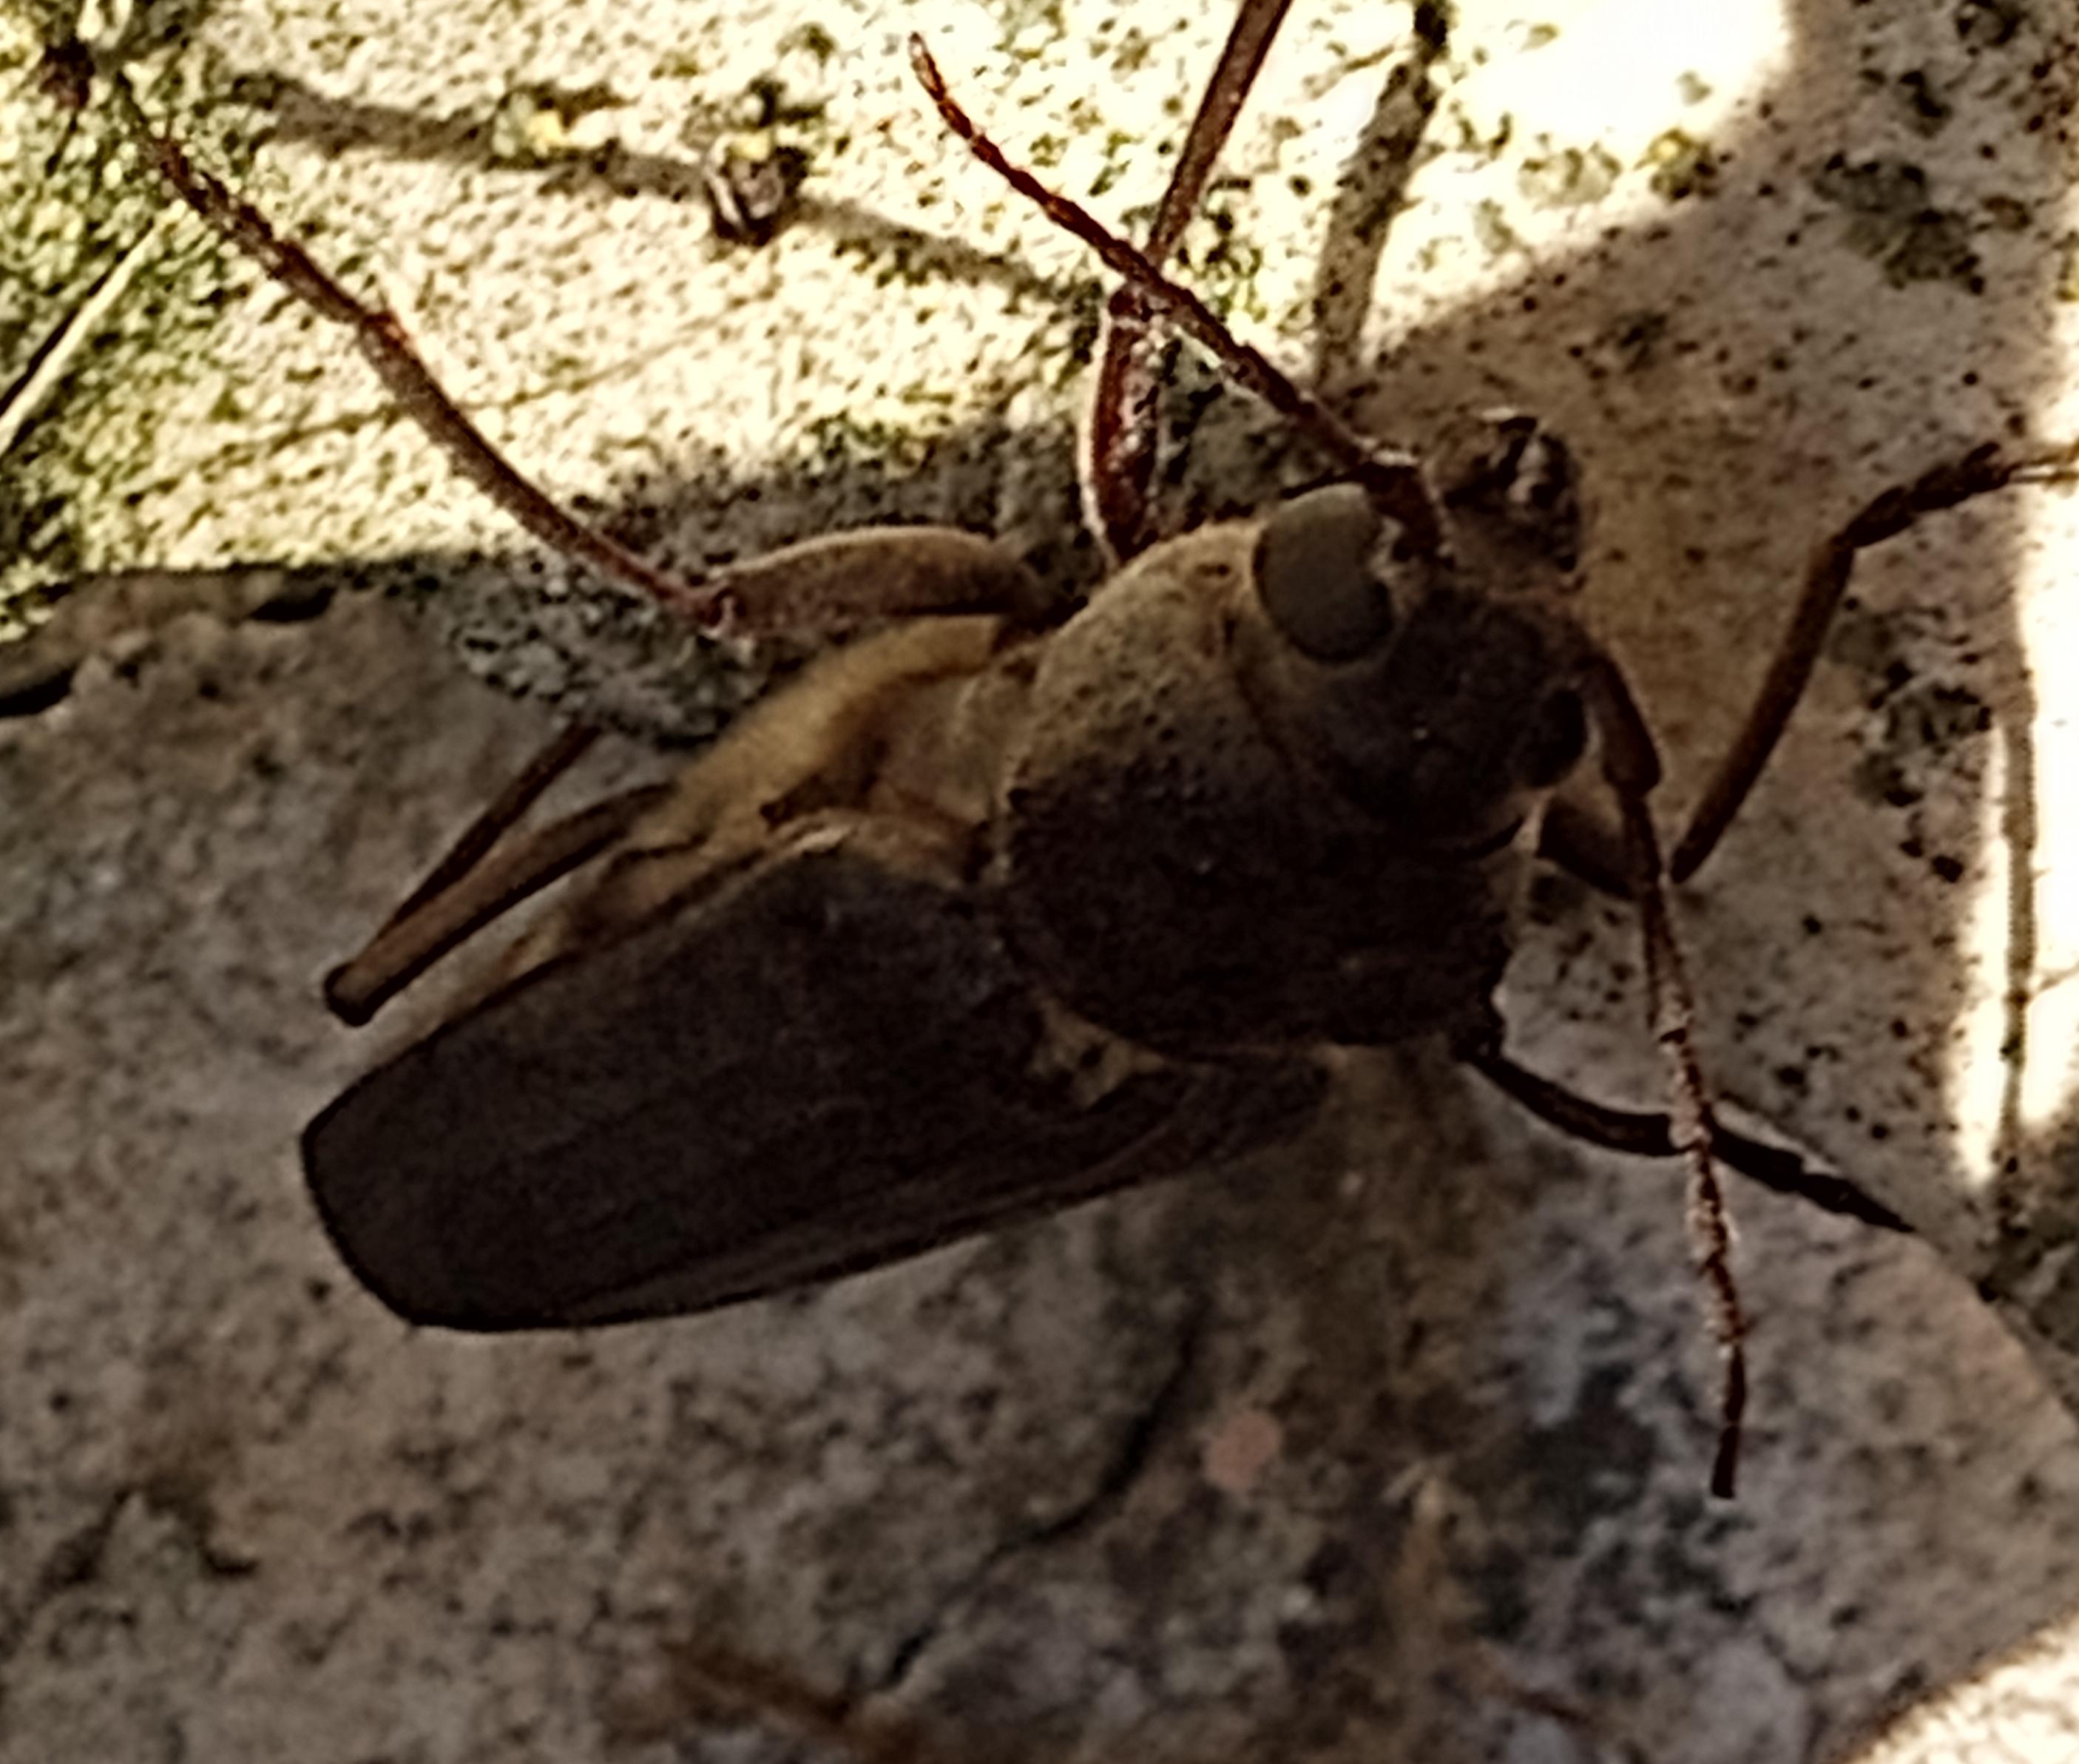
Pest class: occasional_pest